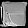
Label: Bag